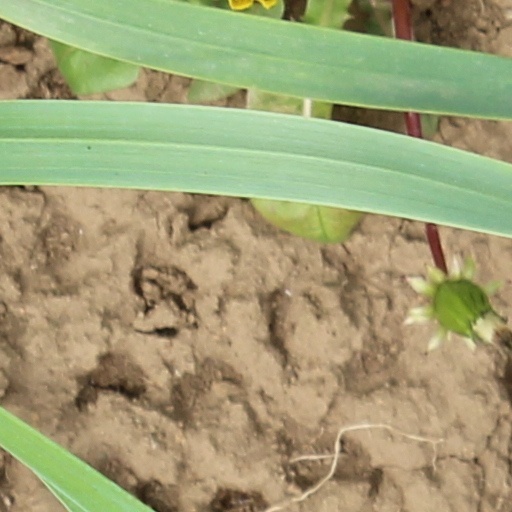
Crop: wheat